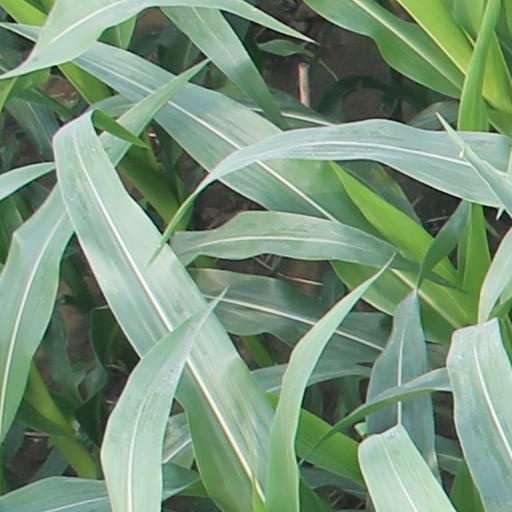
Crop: maize; corn